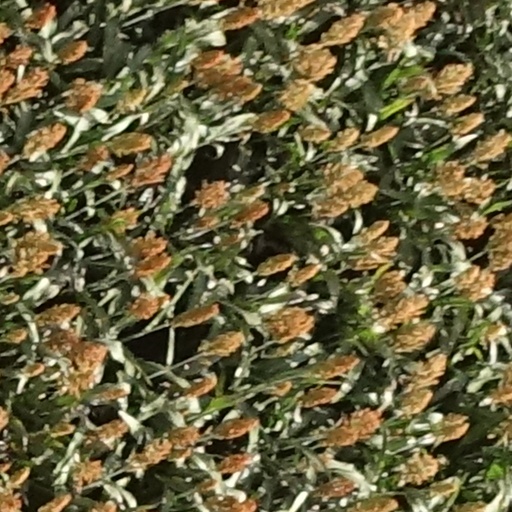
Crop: sorghum